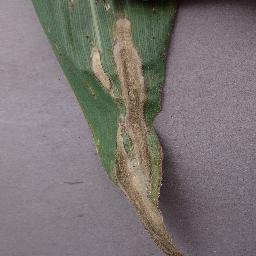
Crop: corn
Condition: (maize)_northern_blight